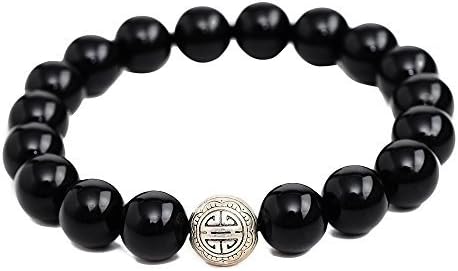
MBOX Men's Buddha Energy Bracelet
Category: AMAZON FASHION
Green jade, tiger eye, gold sand, hematite you can choice from.
Features: Mens Buddha Energy Bracelet | QUALITY: Natural handmade gem beads - Eco Friendly Cotton bag - high quality elastic for long lasting durable f | STYLE: Medium Sized Handmade Comfort Elastic Bracelet – 7.5 inch for medium wrists – Natural Gem Beads + Silver plating Buddha head – the 18 beads represent the Eighteen Arhats, provide your Purest Buddha Energy. | PERFECT GIFT: Best choice for Buddha holiday, birthday, anniversary, regular holidays, stocking stuffers, and any other occasion. | LATEST TREND: Have you noticed that these bracelets are starting to pop up everywhere? The MBOX Men's Buddha Energy Bracelet is a classic piece but perfectly on trend - the design comes right out of eminent monks.